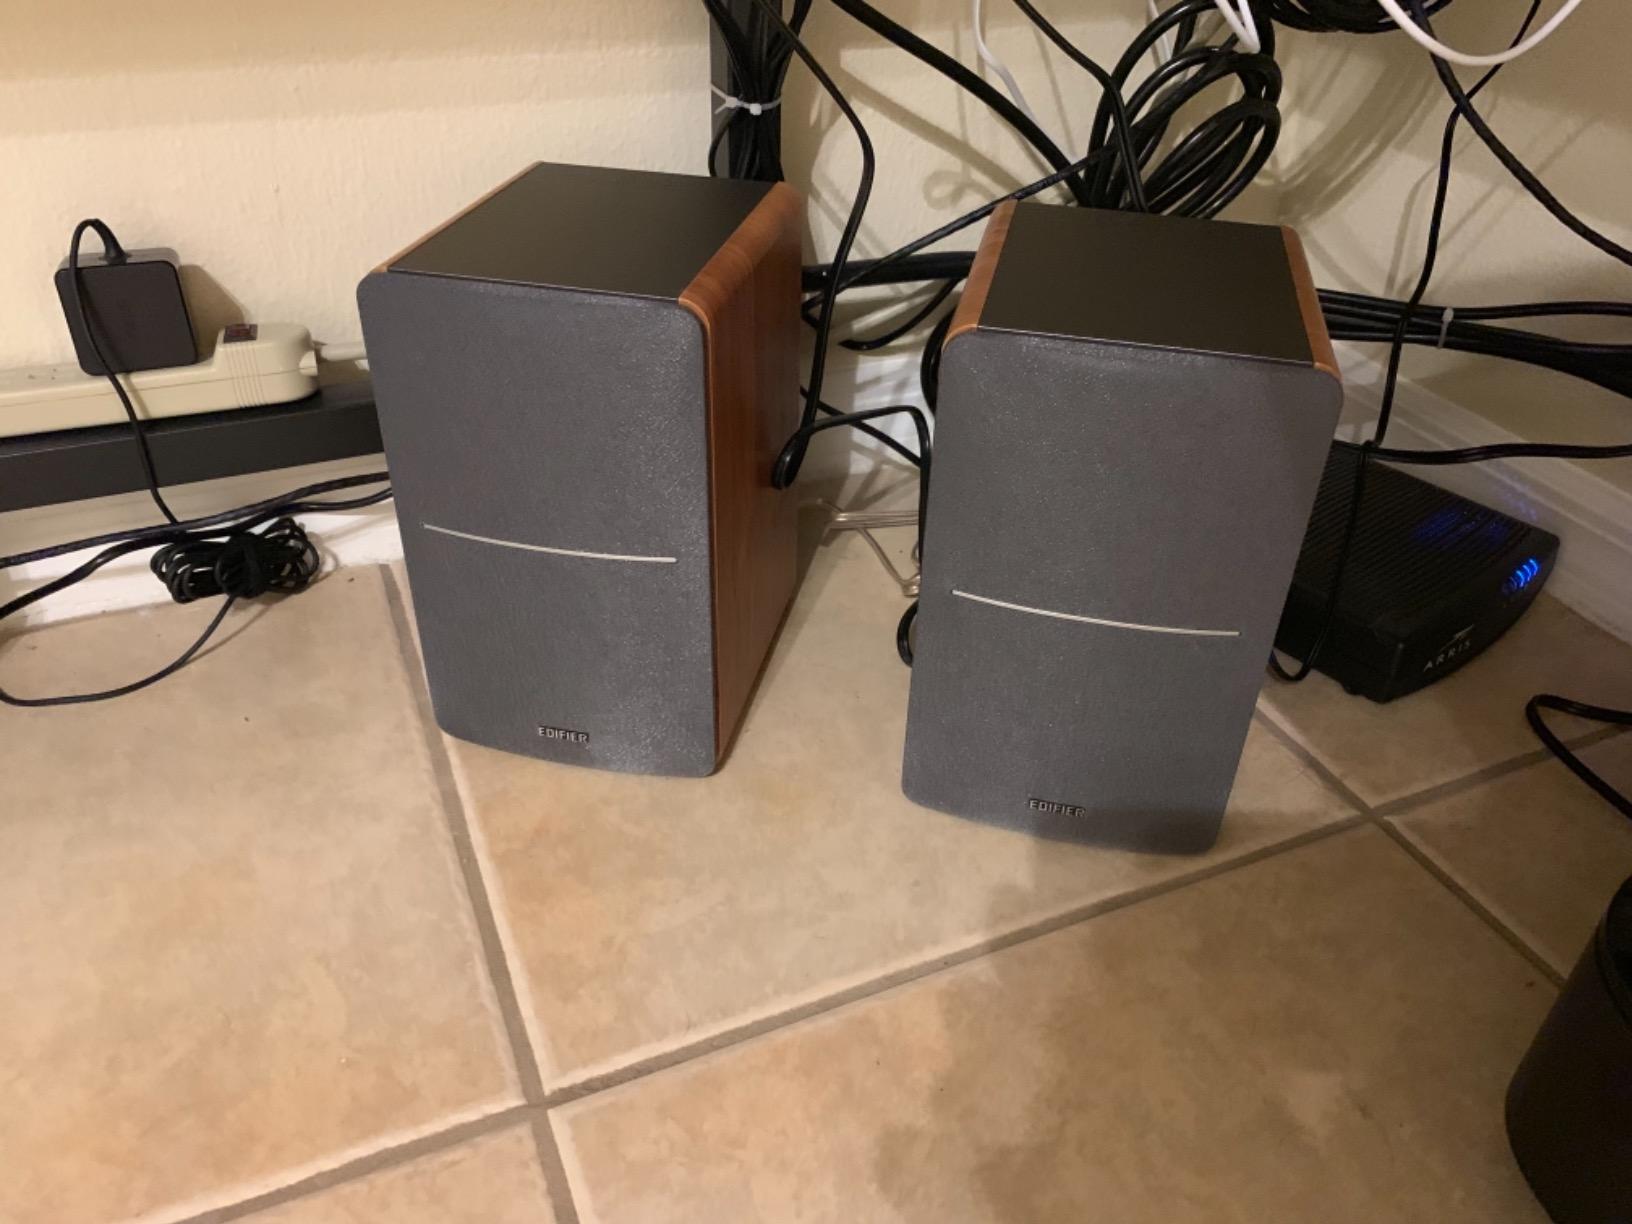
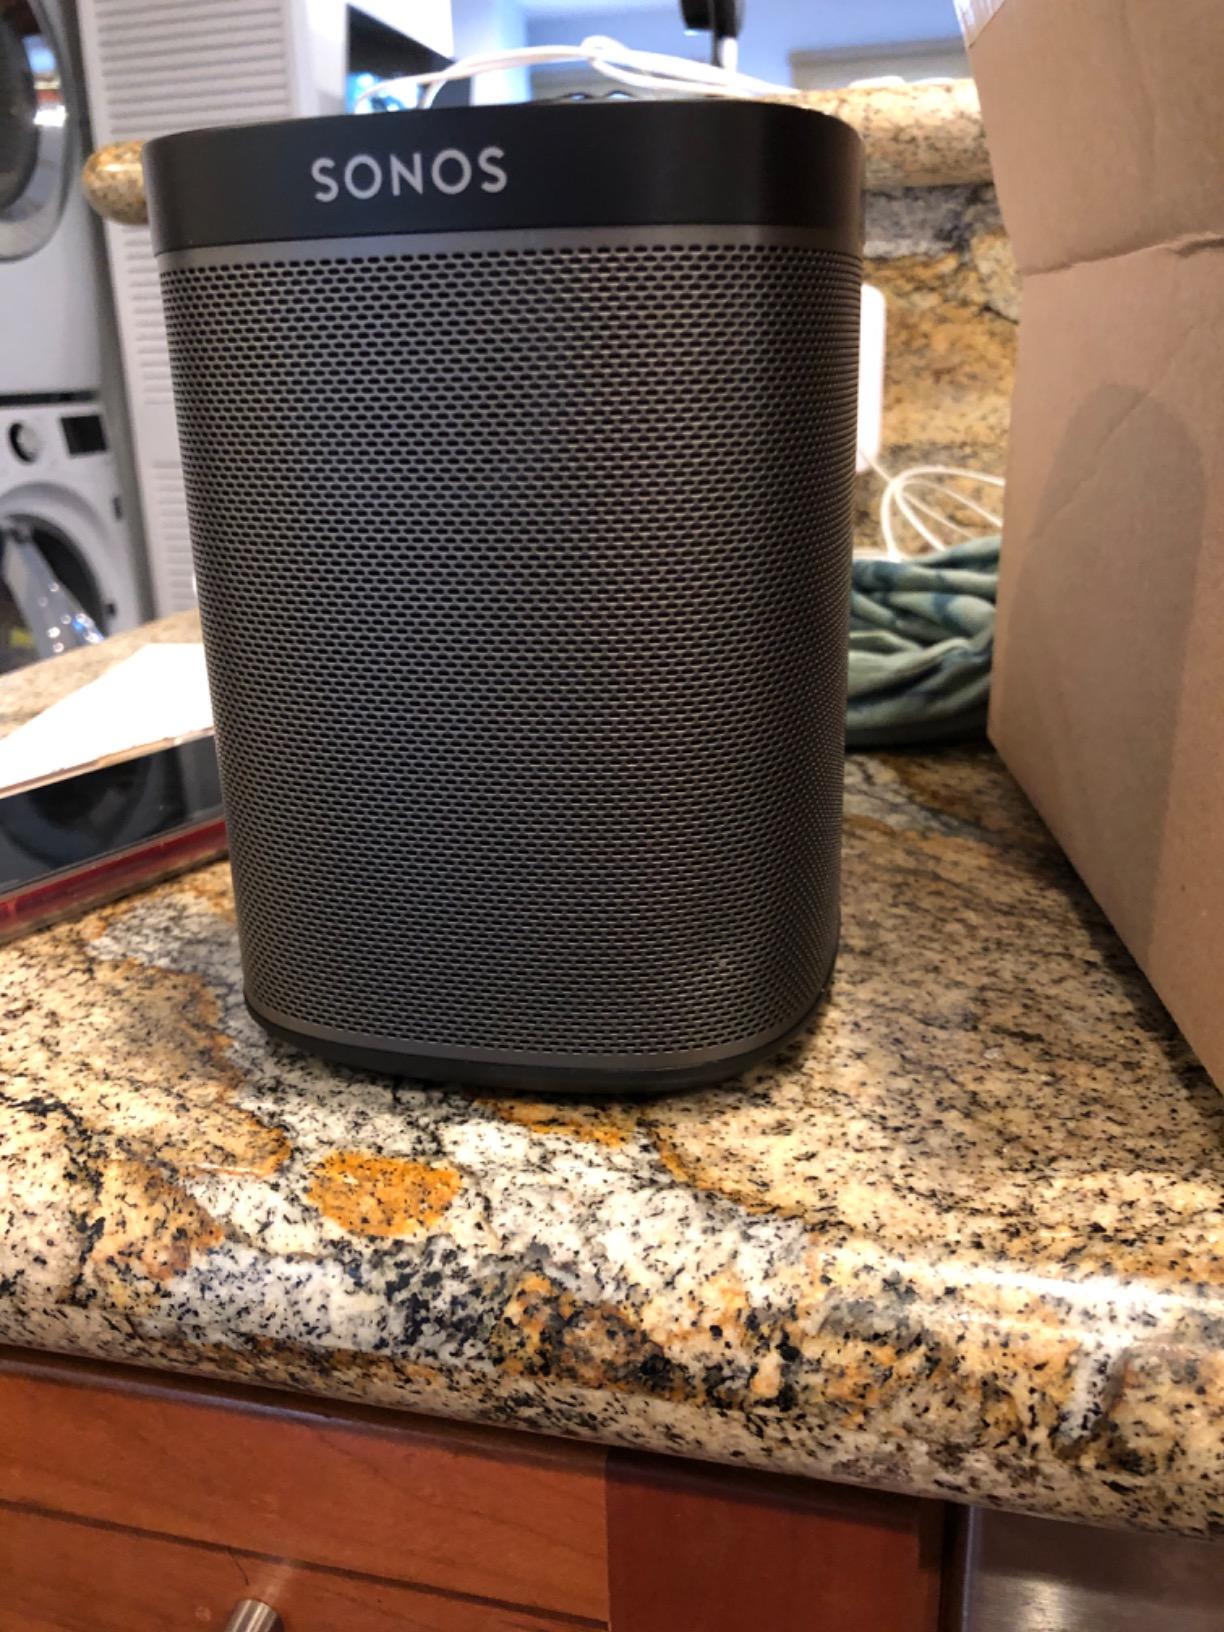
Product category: speaker
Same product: no